Betty Swords

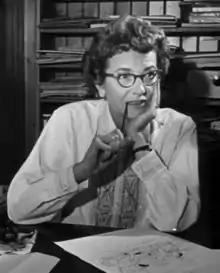

Betty Swords (1917–2005) was an American cartoonist whose work appeared in the "Saturday Evening Post", "Redbook", "Good Housekeeping", "Ladies Home Journal", "Changing Times", and others, usually using her own gags but sometimes from other writers. She also wrote gags for "Dennis the Menace" and others. Her humorous writing appeared in "McCall’s", "Modern Maturity", "The Christian Science Monitor", and others.